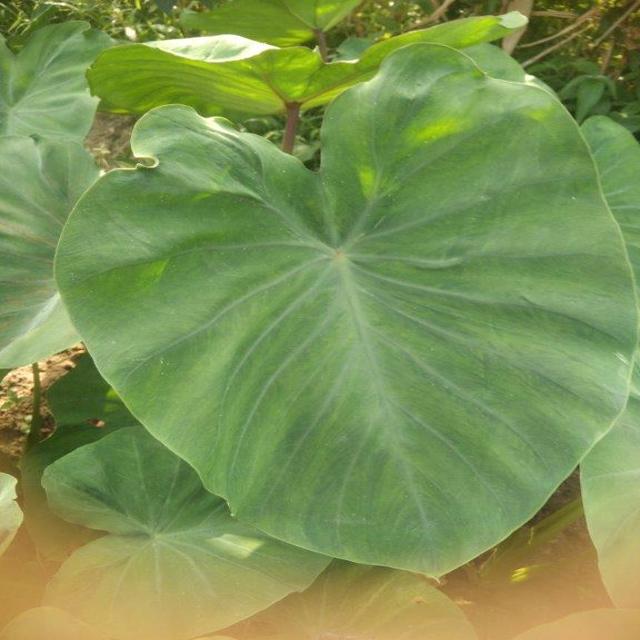
Label: Healthy